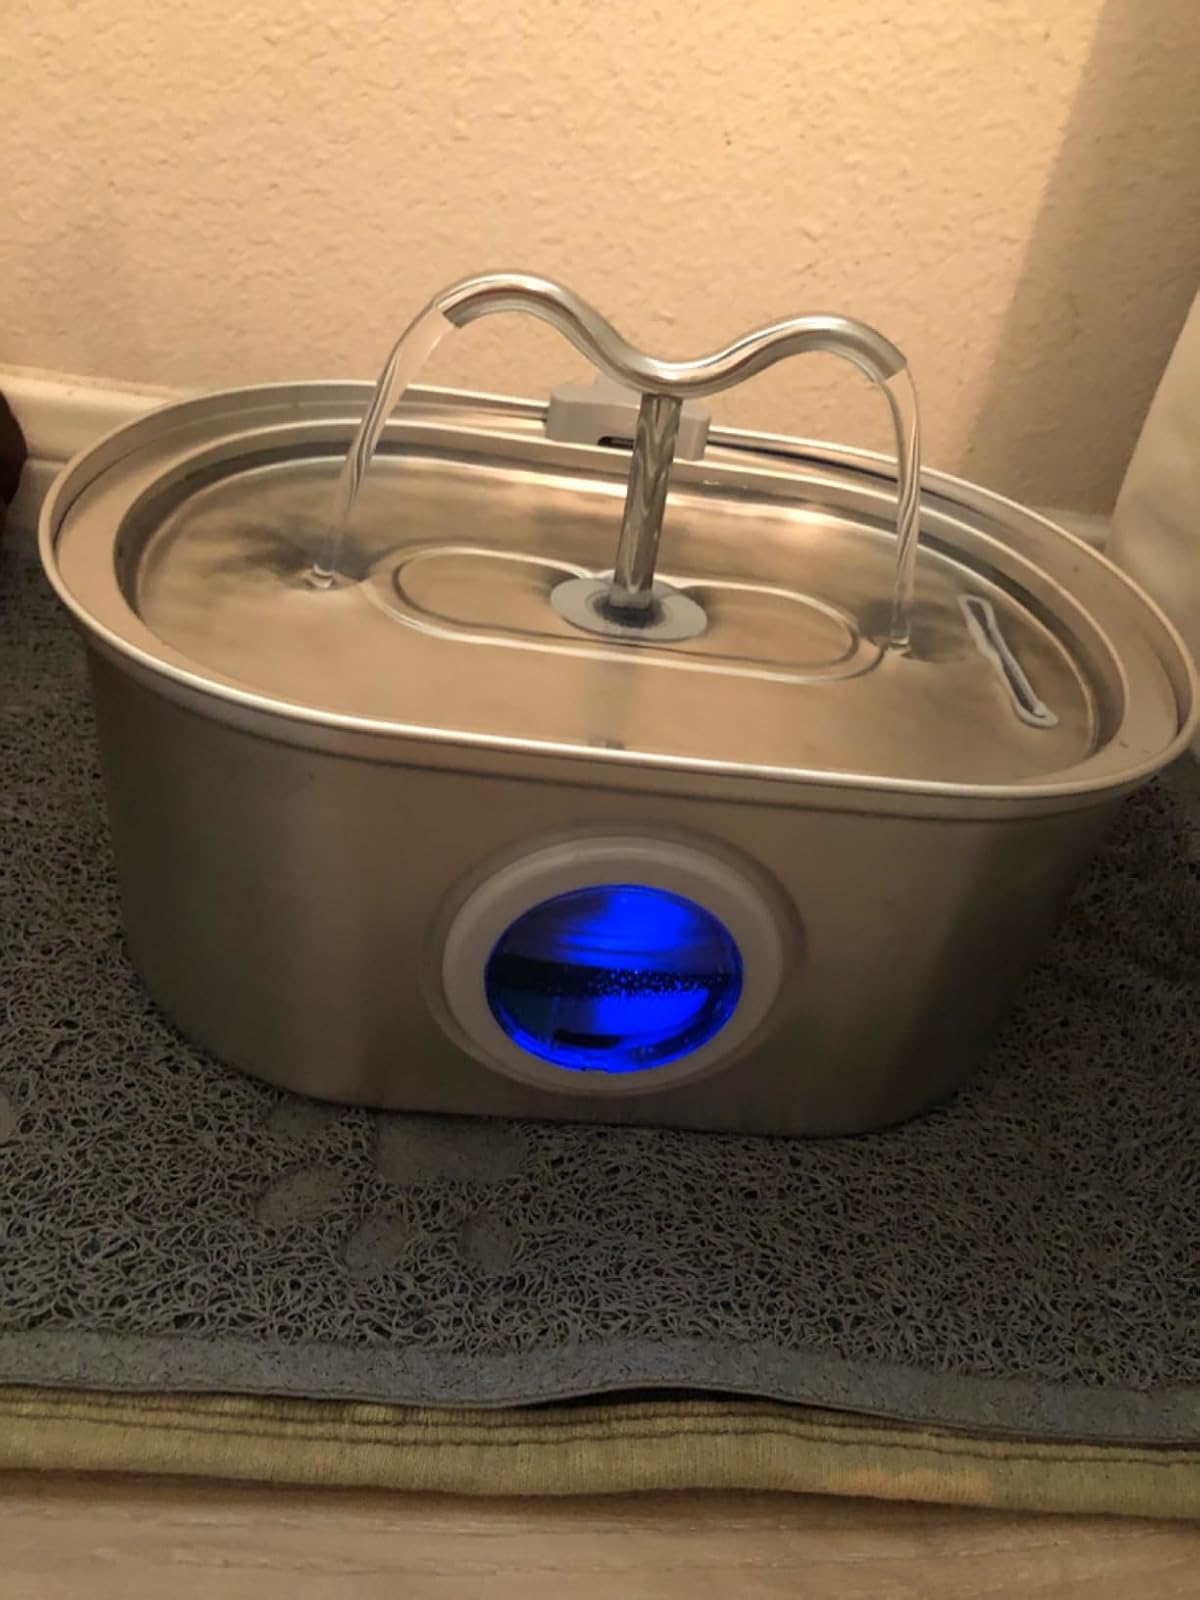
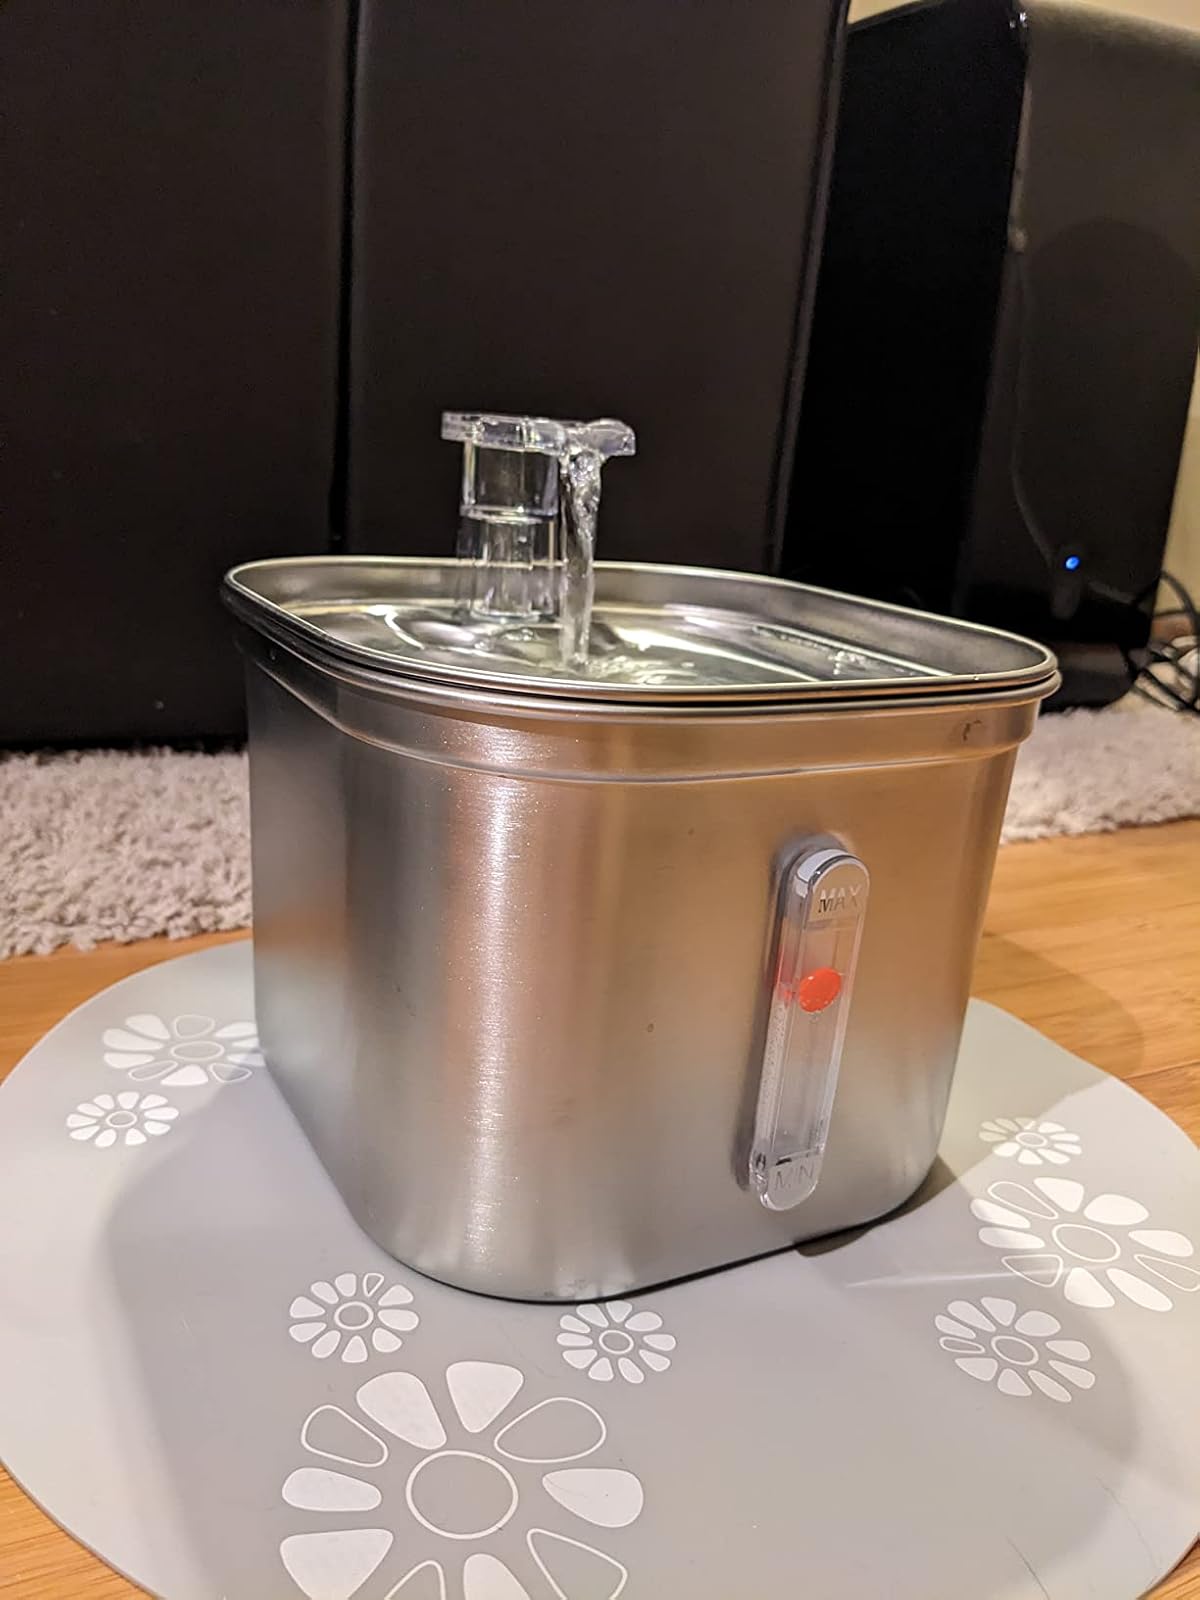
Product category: items_bowl
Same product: no